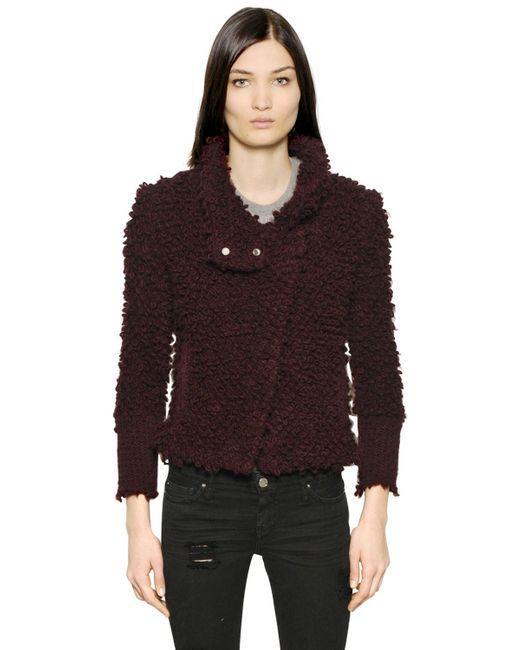
dunkelbraune Pelz-Winter-Kurzjacke